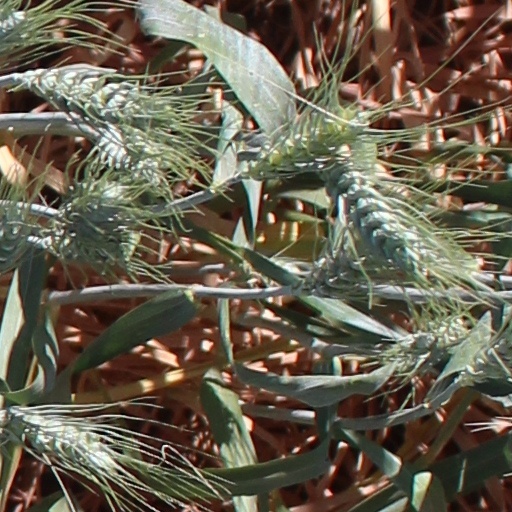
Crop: wheat